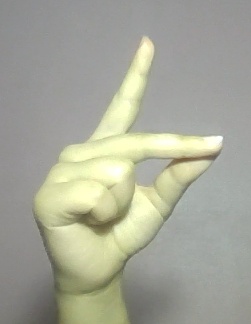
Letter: ta